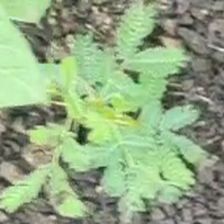
Weed species: Dwarf_cassia_(Chamaecrista pumila)